Sky

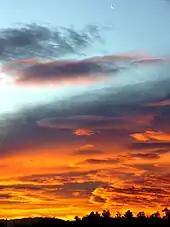
The crescent Moon remains visible just moments before sunrise.

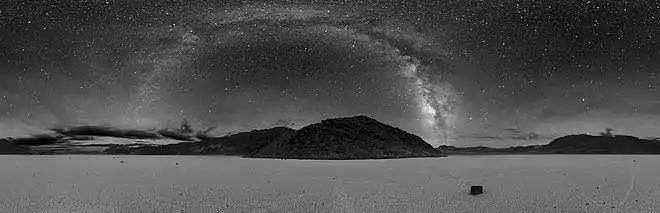
The Milky Way can be seen as a large band across the night sky, and is distorted into an arch in this 360° panorama.

Except for direct sunlight, most of the light in the daytime sky is caused by scattering, which is dominated by a small-particle limit called Rayleigh scattering. The scattering due to molecule-sized particles (as in air) is greater in the directions both toward and away from the source of light than it is in directions perpendicular to the incident path. Scattering is significant for light at all visible wavelengths, but is stronger at the shorter (bluer) end of the visible spectrum, meaning that the scattered light is bluer than its source: the Sun. The remaining direct sunlight, having lost some of its shorter-wavelength components, appears slightly less blue.